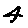
Label: 4